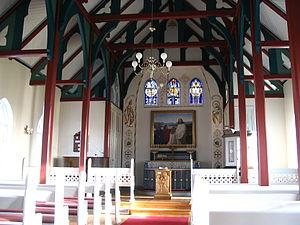
Cet article recense les bâtiments protégés de Vestfirðir, en Islande.